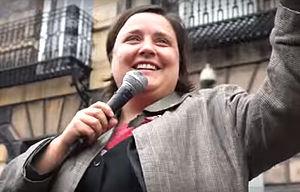
La quinzième saison de l'émission britannique de téléréalité musicale Strictly Come Dancing a débuté le 23 septembre 2017 et s'est achevée le 16 décembre 2017 sur BBC One.